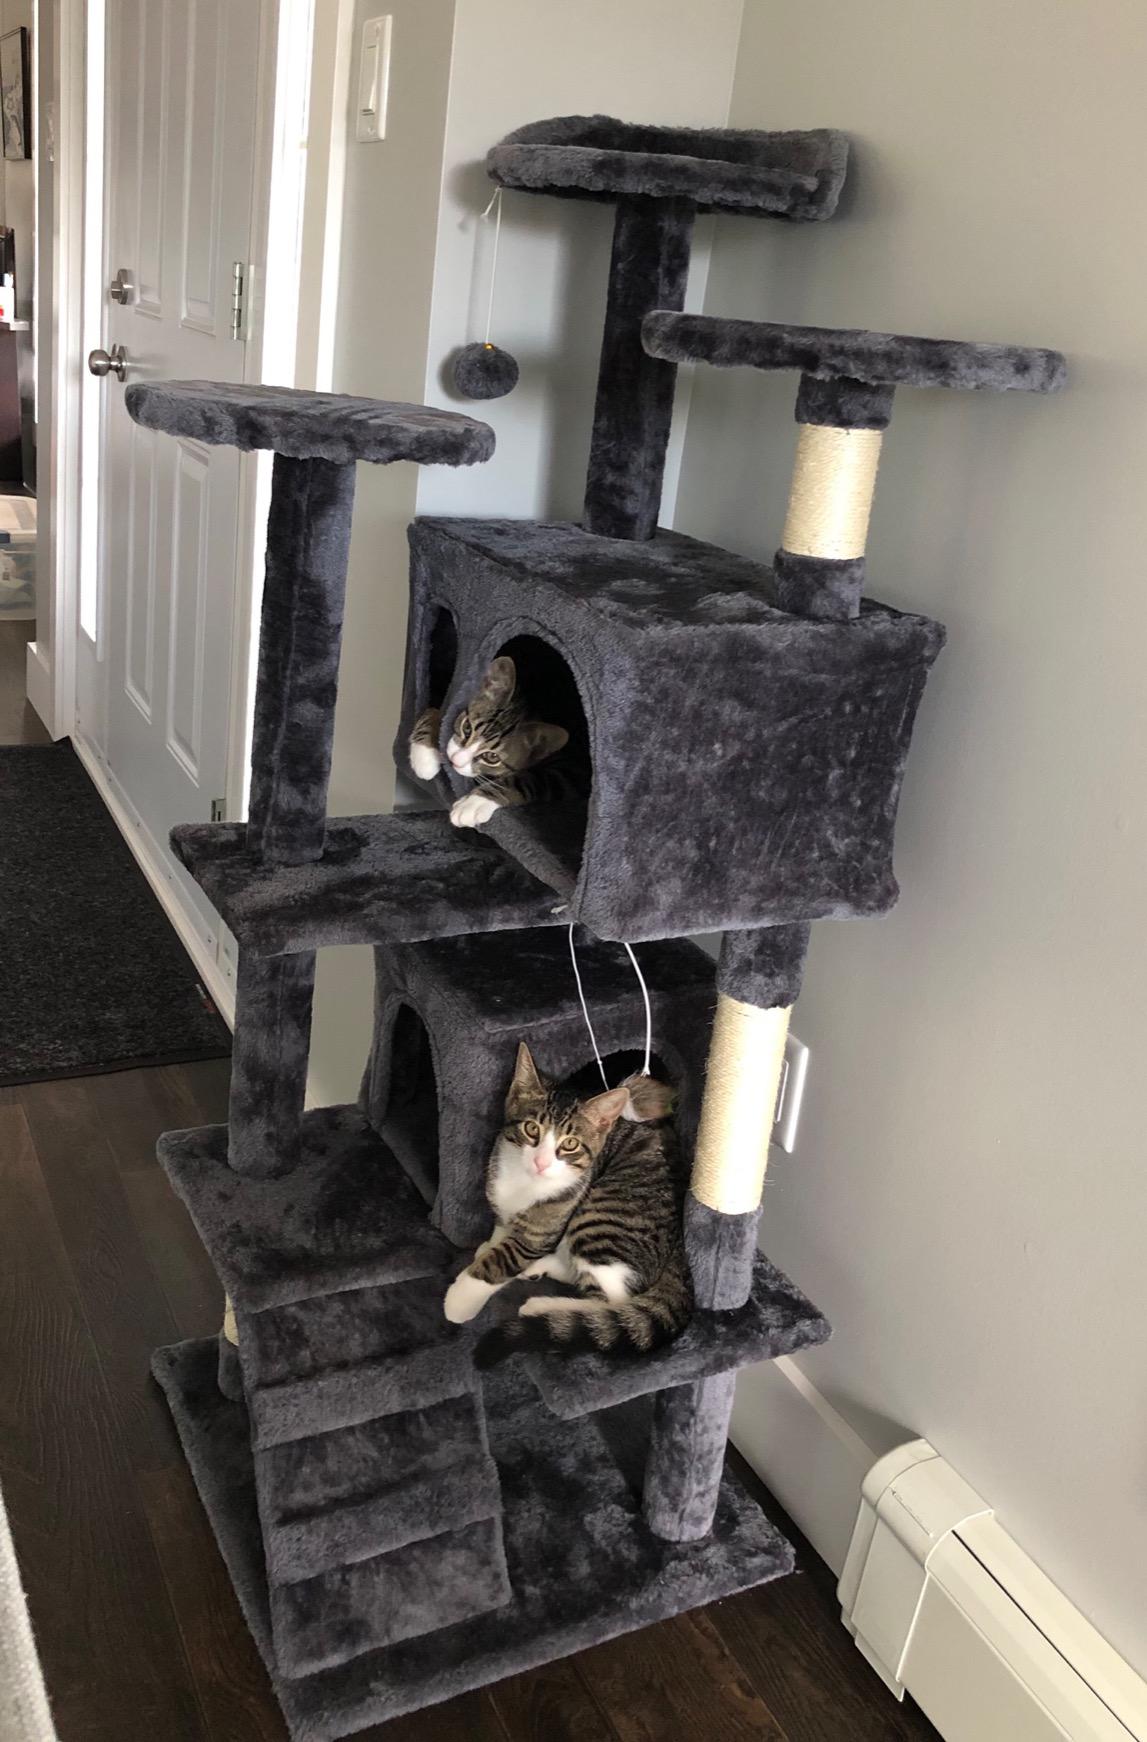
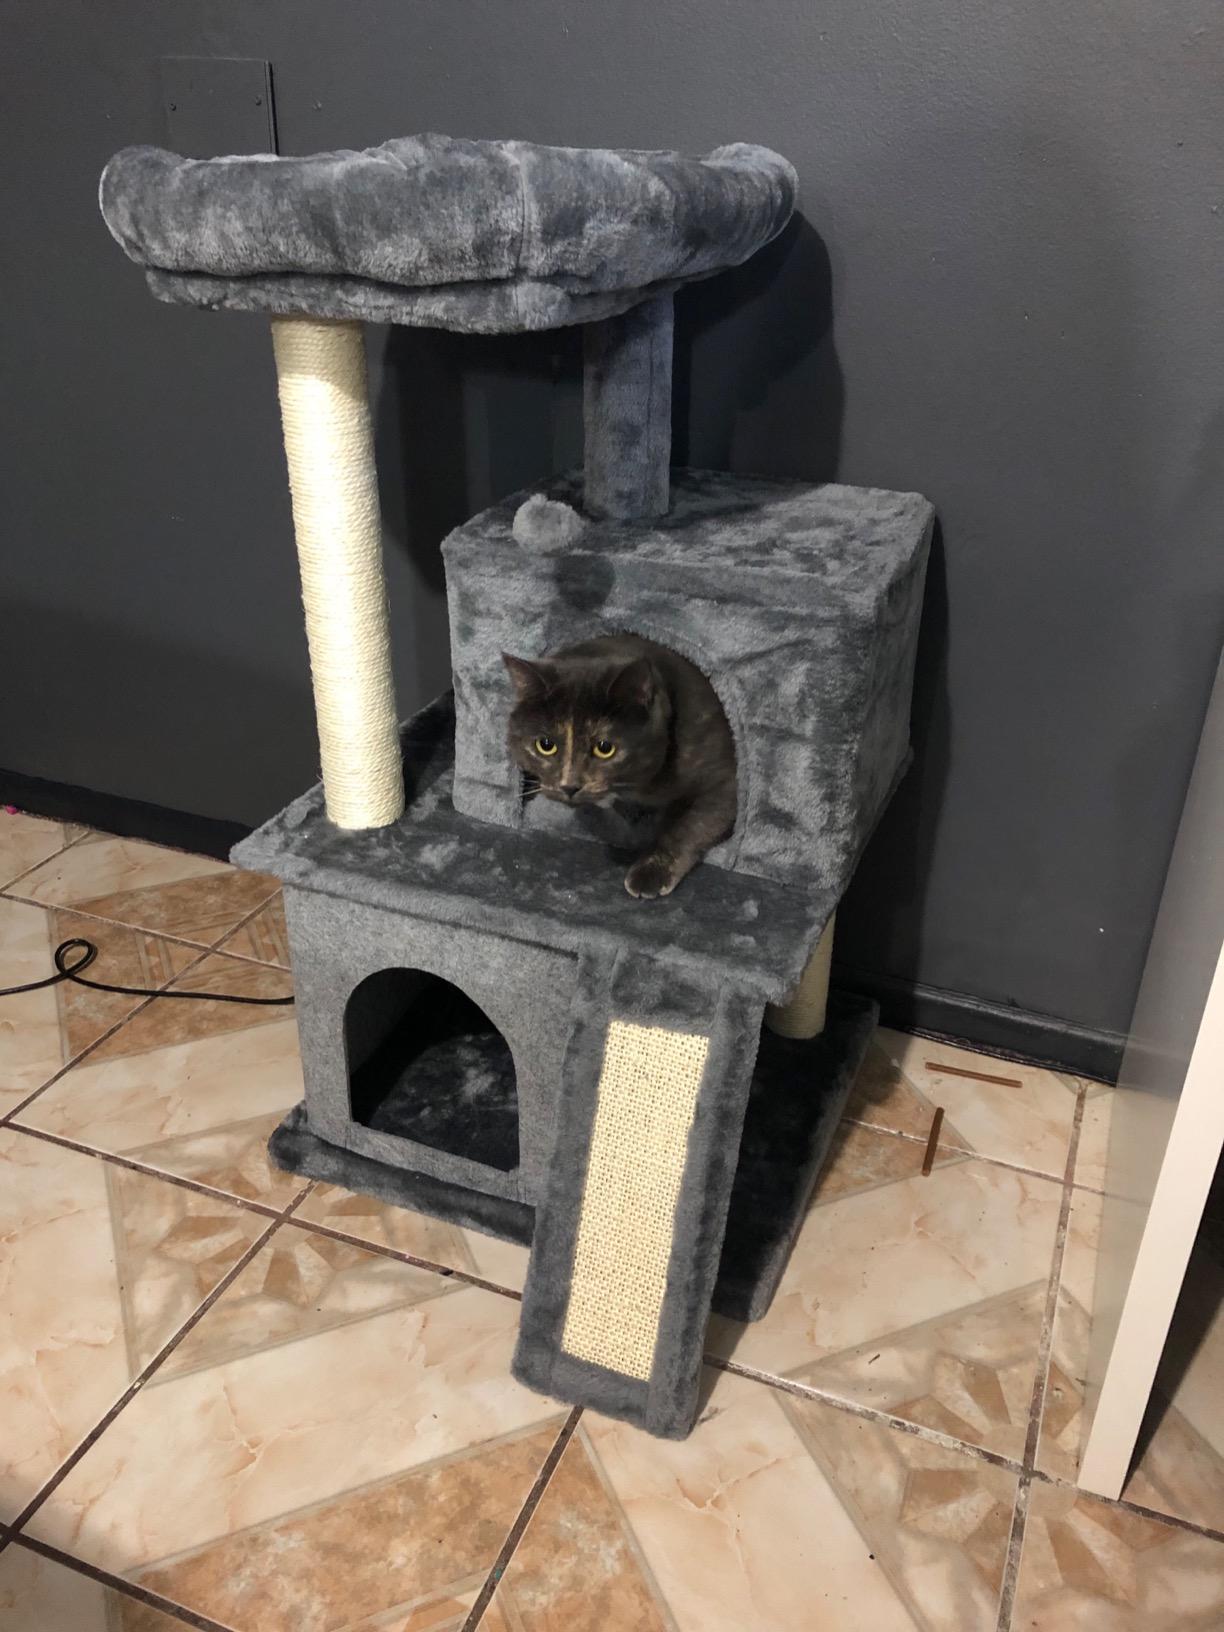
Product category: items_cat tree
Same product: no